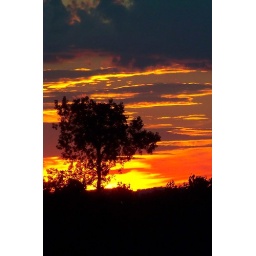
A solo tree silhouetted and standing tall against the setting sun in Huron, OH.